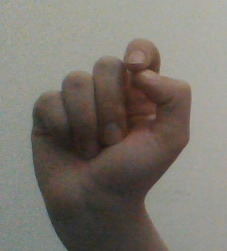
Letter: fa